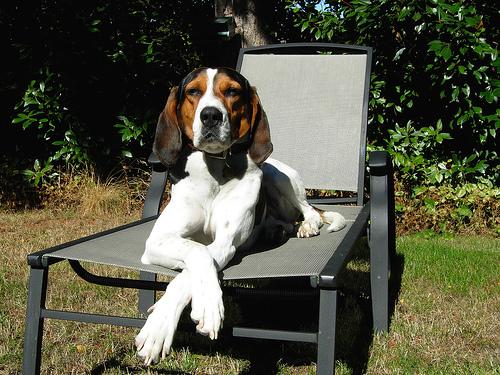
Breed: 216-n000063-Walker_hound